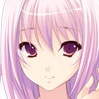
Portrait style: Anime Portrait